Circuit de la Sarthe

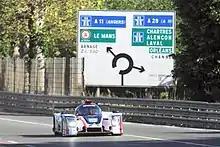
Part of the Mulsanne Straight

Le Mans was most famous for its long straight, called "Ligne Droite des Hunaudières", a part of the "route départementale" (for the Sarthe "département") D338 (formerly Route Nationale N138). As the Hunaudières leads to the village of Mulsanne, it is often called the "Mulsanne Straight" in English, even though the proper "Route du Mulsanne" is the one from or to Arnage.